Malgrat de Mar

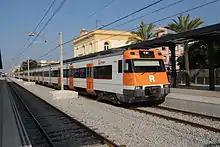
Malgrat de Mar train station (R1).

The main economic engine of the town and the area surrounding the town is tourism. Malgrat has hotels, campsites and shops to meet the demands of visitors, mainly centred around the street Passeig Marítim. Other notable economic drivers are the agricultural areas of the Pla de Grau and the Pla de Pineda, and industry, with the Can Patalina estate and the Camí de la Pomareda factories, although in recent years they have been losing strength.